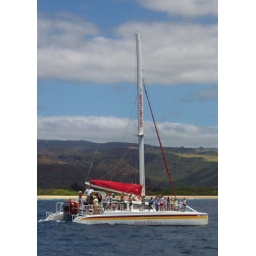
The other catamaran on our boat trip around the Napali coast